Nicole Mitchell (musician)

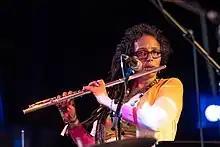
Mitchell in 2022

Nicole Mitchell (born February 17, 1967) is an American jazz flautist and composer who teaches jazz at the University of Virginia. She is a former chairwoman of the Association for the Advancement of Creative Musicians (AACM).